Shopping Park station

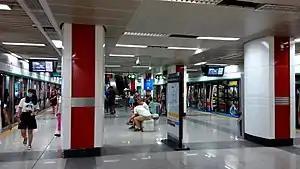
Line 1 platform

Shopping Park station, formerly known in English as the Gouwugongyuan station, is a station on Line 1 and Line 3 of the Shenzhen Metro. The Line 1 platforms opened on 28 December 2004 and the Line 3 platforms opened on 28 June 2011. It is located underneath the junction of Fuhua Road, Yitian Road and Mintian Road in Futian District, Shenzhen, China. The station takes its name from COCO Park, a major shopping mall. It also has underground connections to Futian station via Link City and the Ping An Finance Centre.